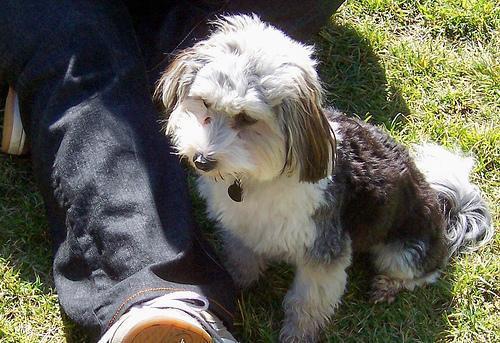
havanese